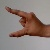
The image shows a hand gesture representing the letter 'Z' in Indian Sign Language.